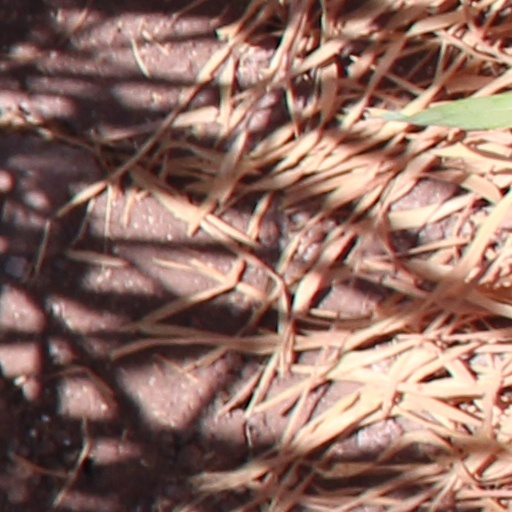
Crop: wheat